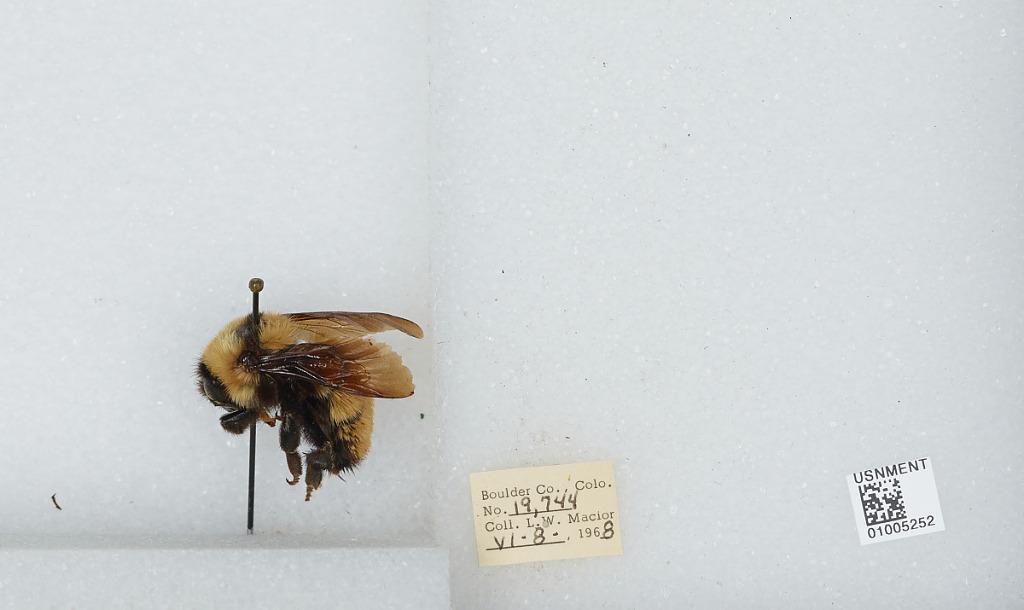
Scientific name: Bombus (Fervidobombus) fervidus fervidus (Fabricius)
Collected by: L. Macior
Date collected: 1968-6-8
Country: United States
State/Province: Colorado
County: Boulder
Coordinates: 40.09, -105.36